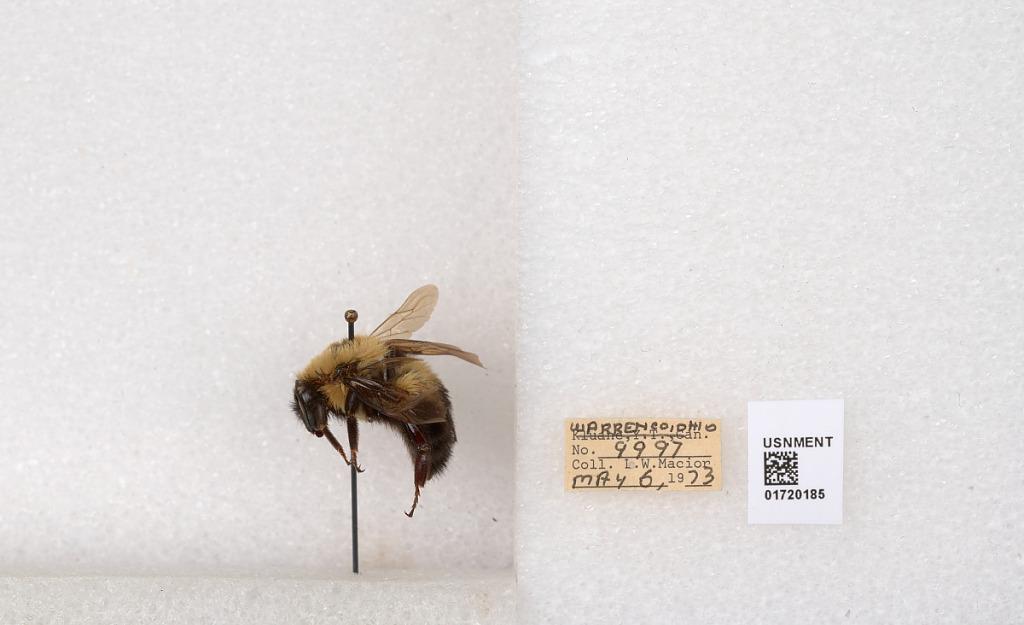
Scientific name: Bombus bimaculatus Cresson
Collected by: L. Macior
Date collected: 1973-5-6
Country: United States
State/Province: Ohio
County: Warren
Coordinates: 39.4276, -84.1668